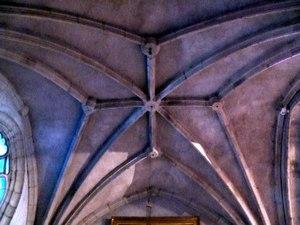
Voute gothique de la chapelle Notre-Dame de Pièté (fin XVème siècle)
L'église Saint-Pierre est une église située à Joyeuse, en France.